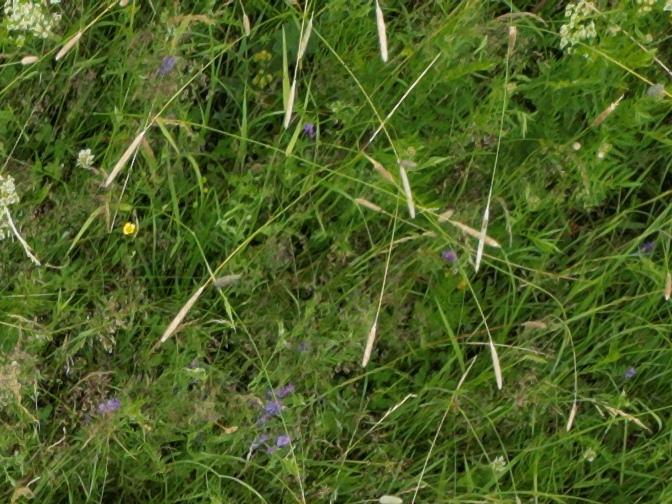
Flowers visible: yarrow flowers, yarrow flowers